Queenstown suppressed indecency case

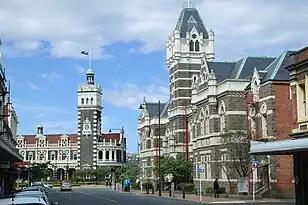
Dunedin courthouse (right)

The Queenstown suppressed indecency case was a police investigation and court case in New Zealand from 2011 to 2014 in which a celebrity was accused of, pleaded guilty to and was convicted of "performing an indecent act intended to insult or offend" against a woman in Queenstown and later discharged without conviction and given permanent name suppression. The case fuelled discussion and controversy in New Zealand over the use by courts of suppression orders to protect the identity of perpetrators of higher social status.